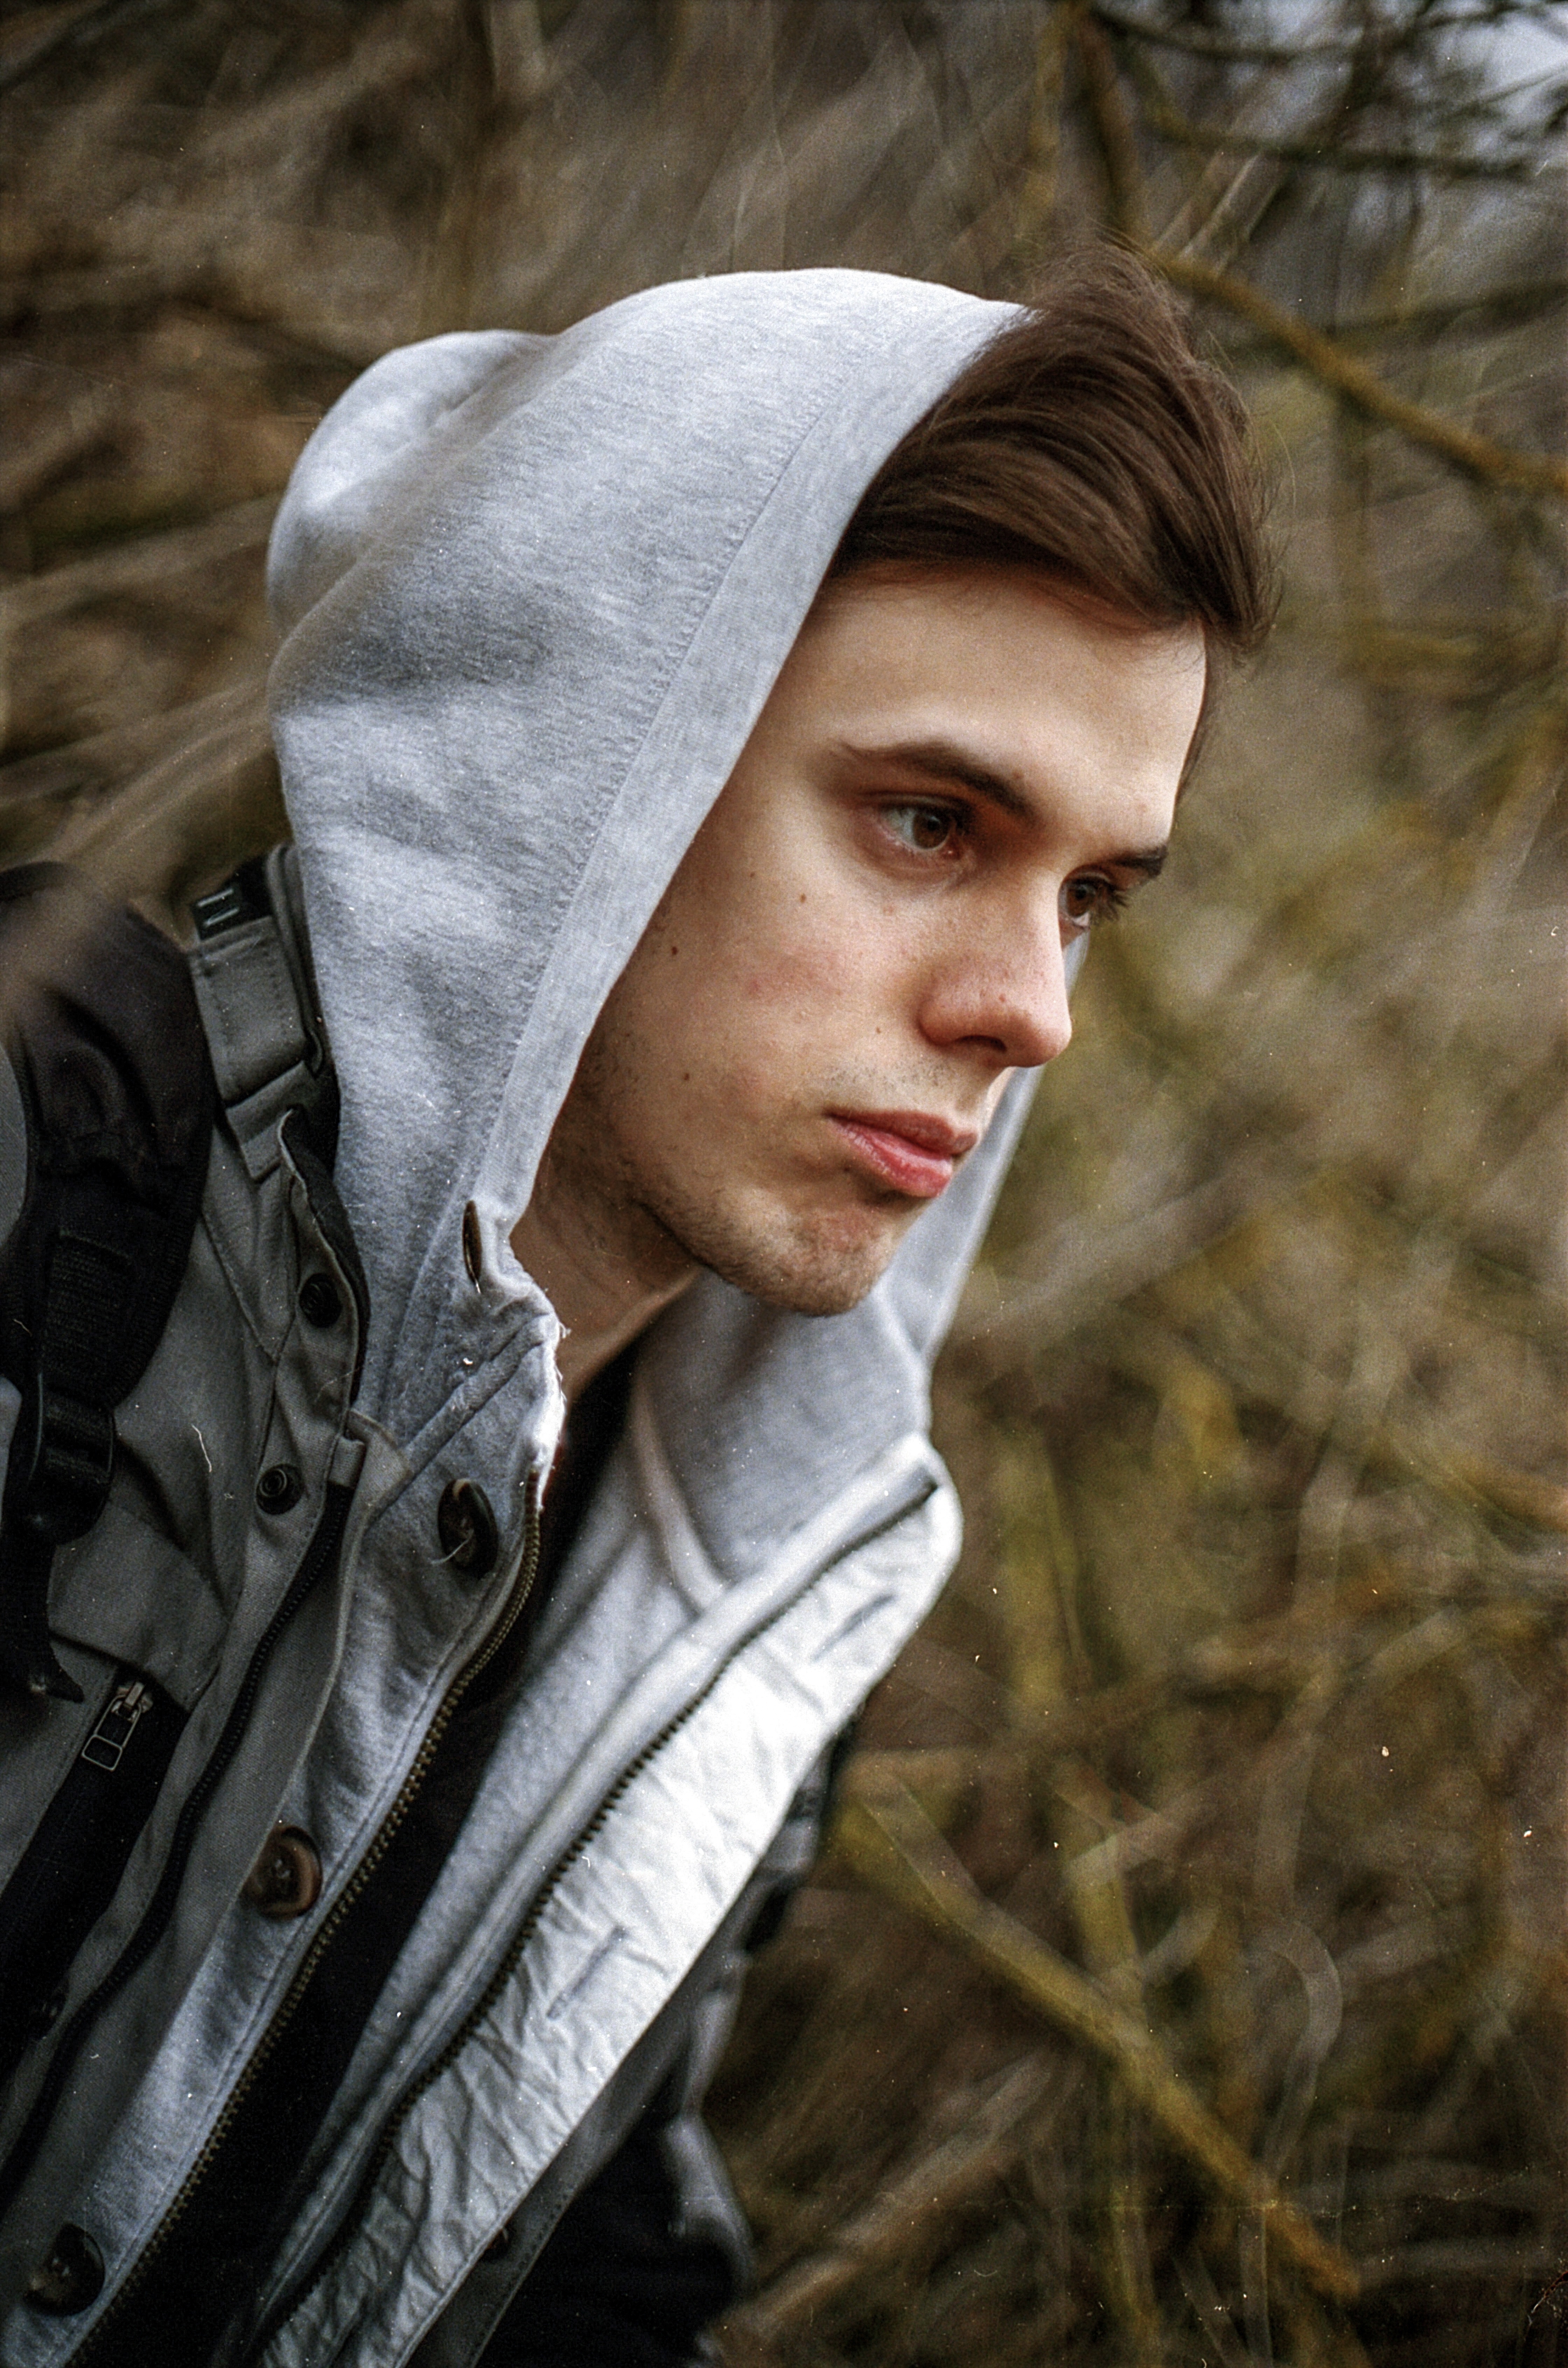
man, forest, person, winter, people, wood, girl, woman, hiking, white, photography, looking, male, guy, portrait, model, young, spring, fashion, clothing, lady, lifestyle, season, caucasian, cap, head, photograph, beauty, handsome, attractive, confident, young man, trendy, photo shoot, handsome young man, portrait photography